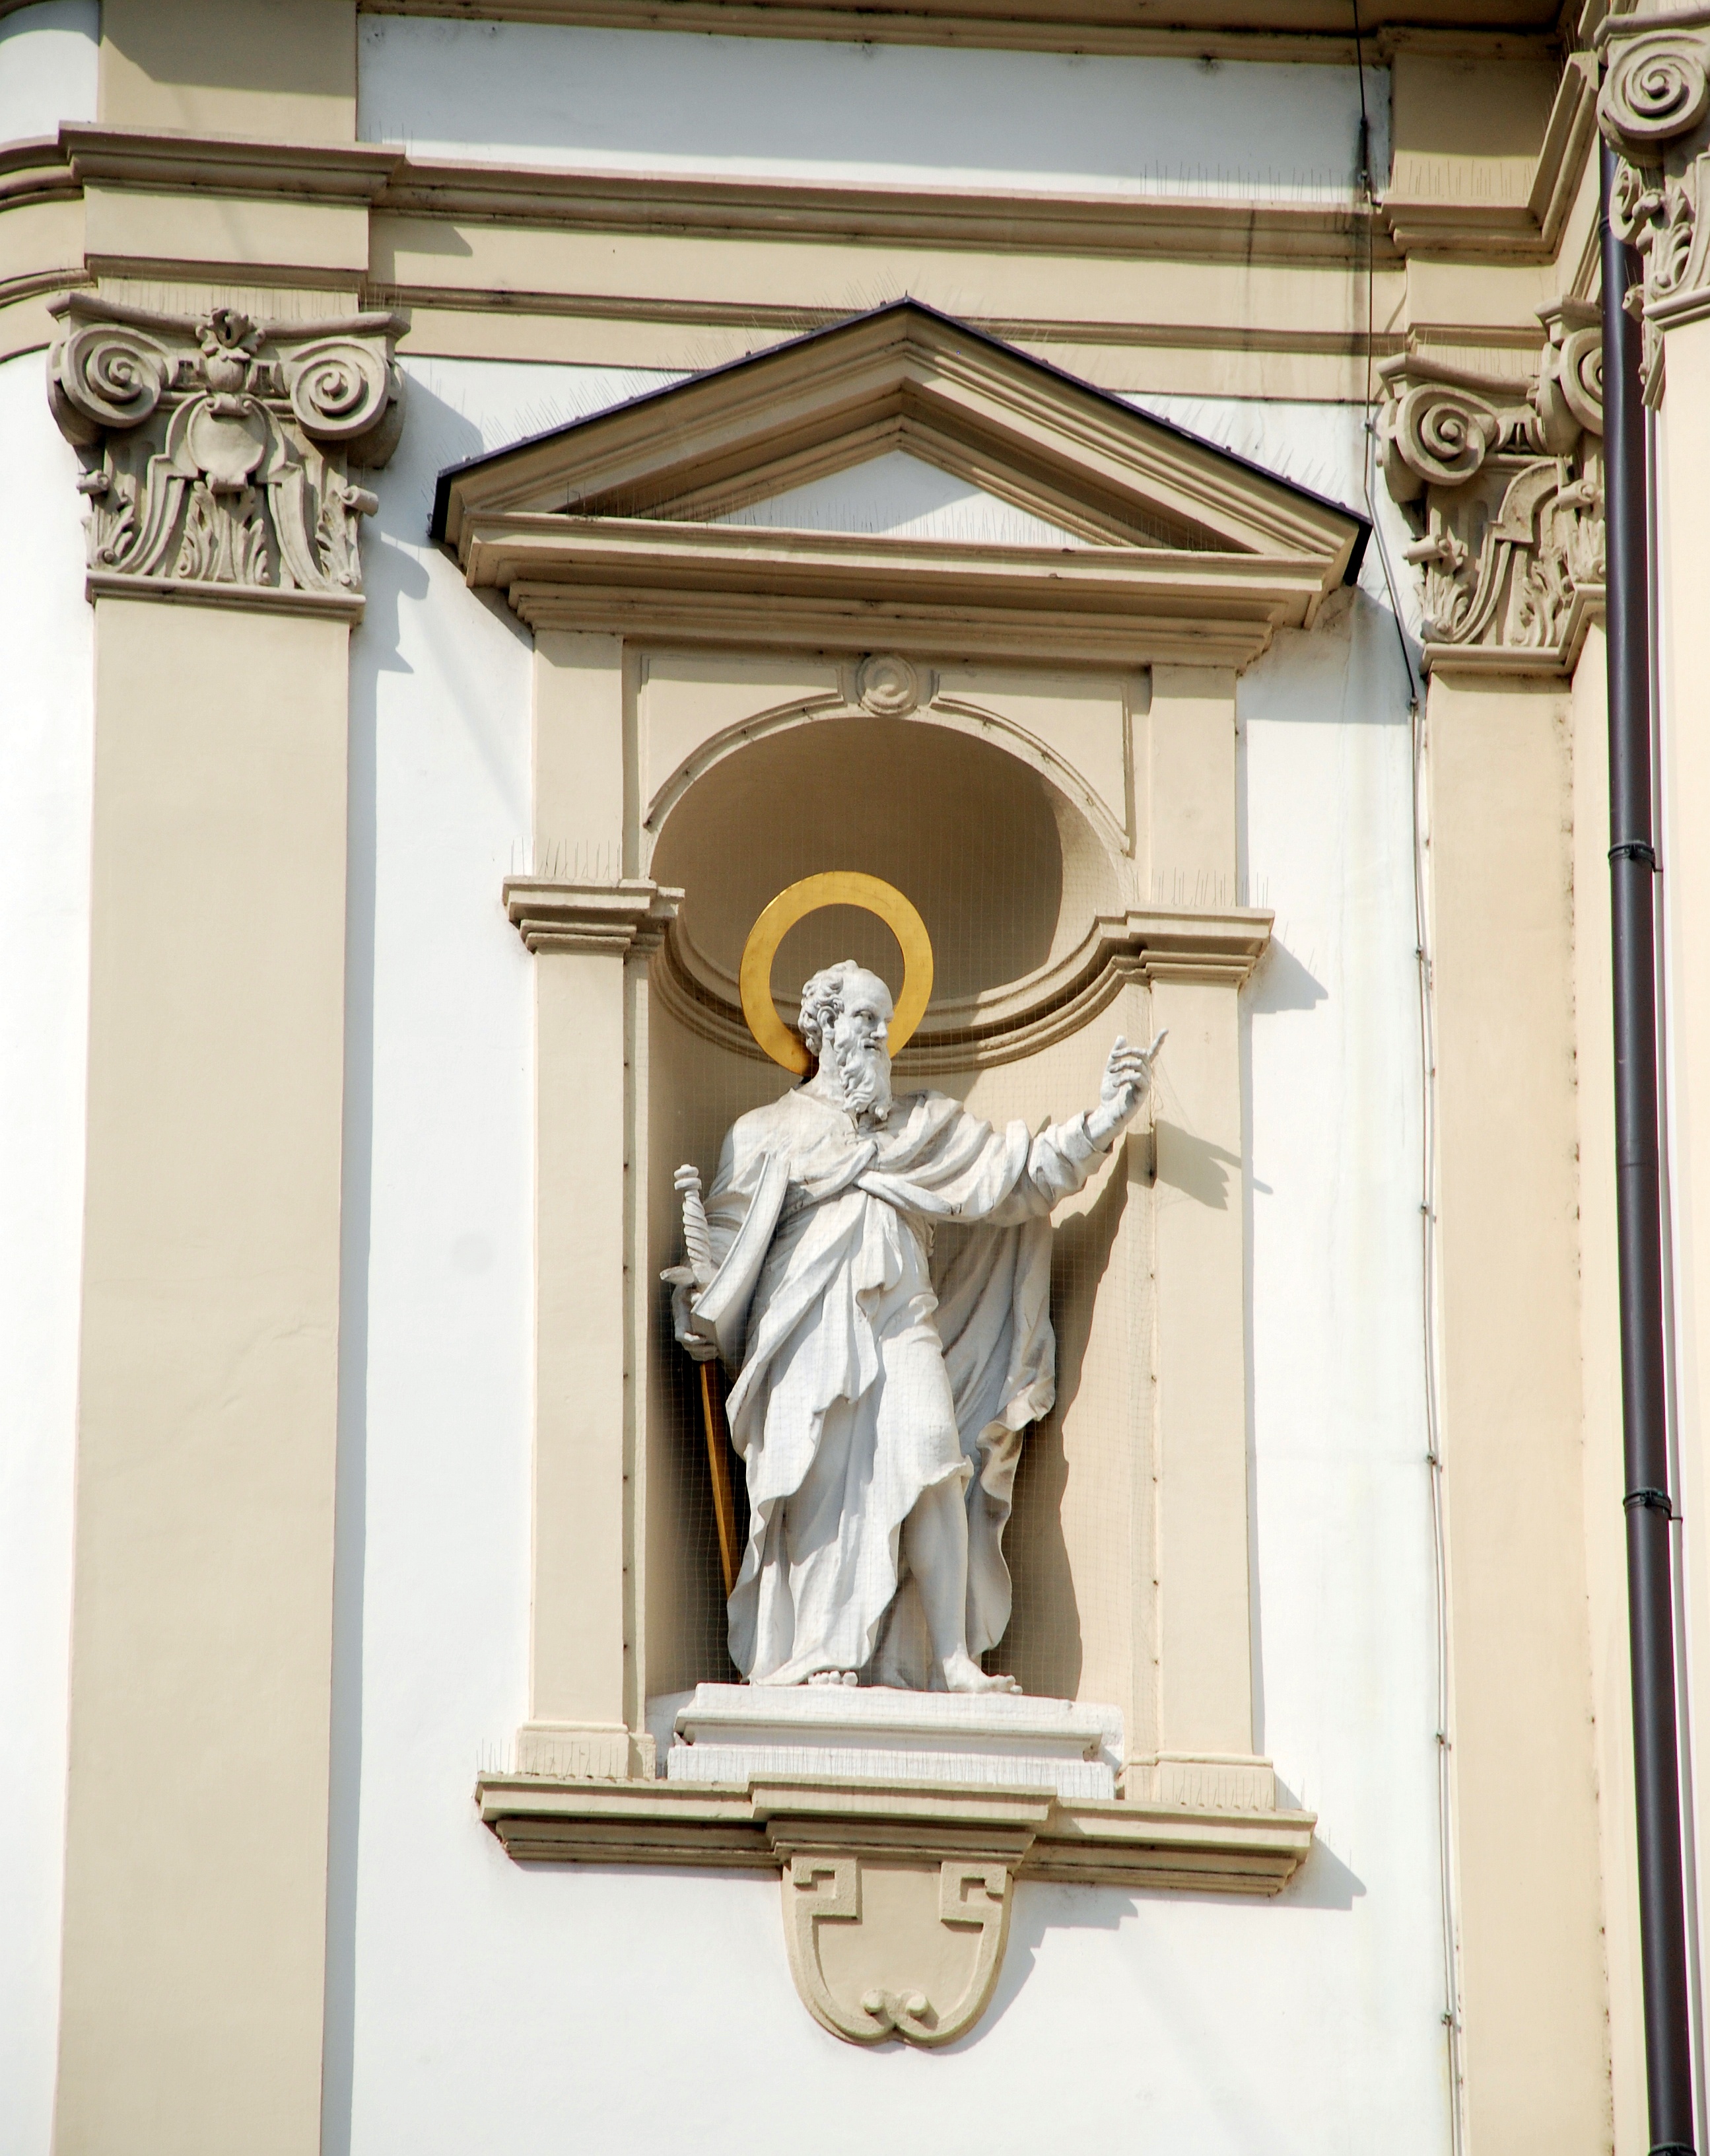
window, city, monument, europe, statue, column, facade, church, nikon, austria, sculpture, art, 50mm, temple, vienna, nikkor, d80, afsnikkor50mmf14g, wien, nikond80, osterreich, f14g, 50mmf14g, ancient history